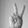
ASL letter: V